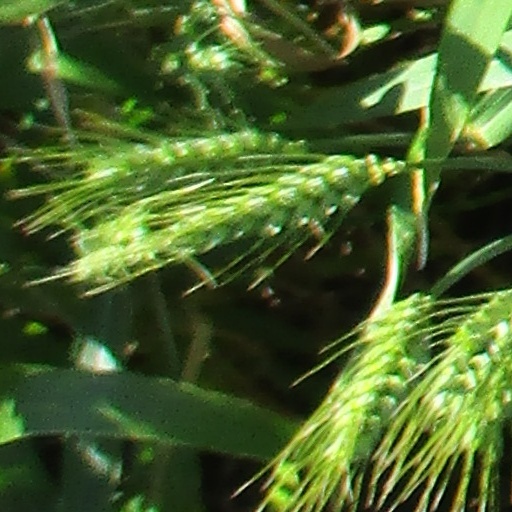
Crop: wheat